Chemical bond

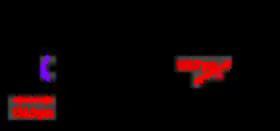
Adduct of ammonia and boron trifluoride

A coordinate covalent bond is a covalent bond in which the two shared bonding electrons are from the same one of the atoms involved in the bond. For example, boron trifluoride (BF) and ammonia (NH) form an adduct or coordination complex FB←NH with a B–N bond in which a lone pair of electrons on N is shared with an empty atomic orbital on B. BF with an empty orbital is described as an electron pair acceptor or Lewis acid, while NH with a lone pair that can be shared is described as an electron-pair donor or Lewis base. The electrons are shared roughly equally between the atoms in contrast to ionic bonding. Such bonding is shown by an arrow pointing to the Lewis acid. (In the Figure, solid lines are bonds in the plane of the diagram, wedged bonds point towards the observer, and dashed bonds point away from the observer.)